Kasumi-ori Musume Hinagata

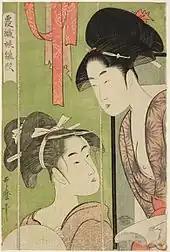

In "Kachō" ("Mosquito net", the same characters also pronounced "kaya"), a woman peers through a light yellowish-green mosquito net of thin silk gauze, an item of great luxury at the time; commoners made such nets of hemp or cotton. The woman wears a in a "" tie-dyed komono patterned with scattered circles. From above hang two "hoso-obi" sashes, one red and the other violet. This is the only print in the series in which the woman face each other; they appear to be in conversation.